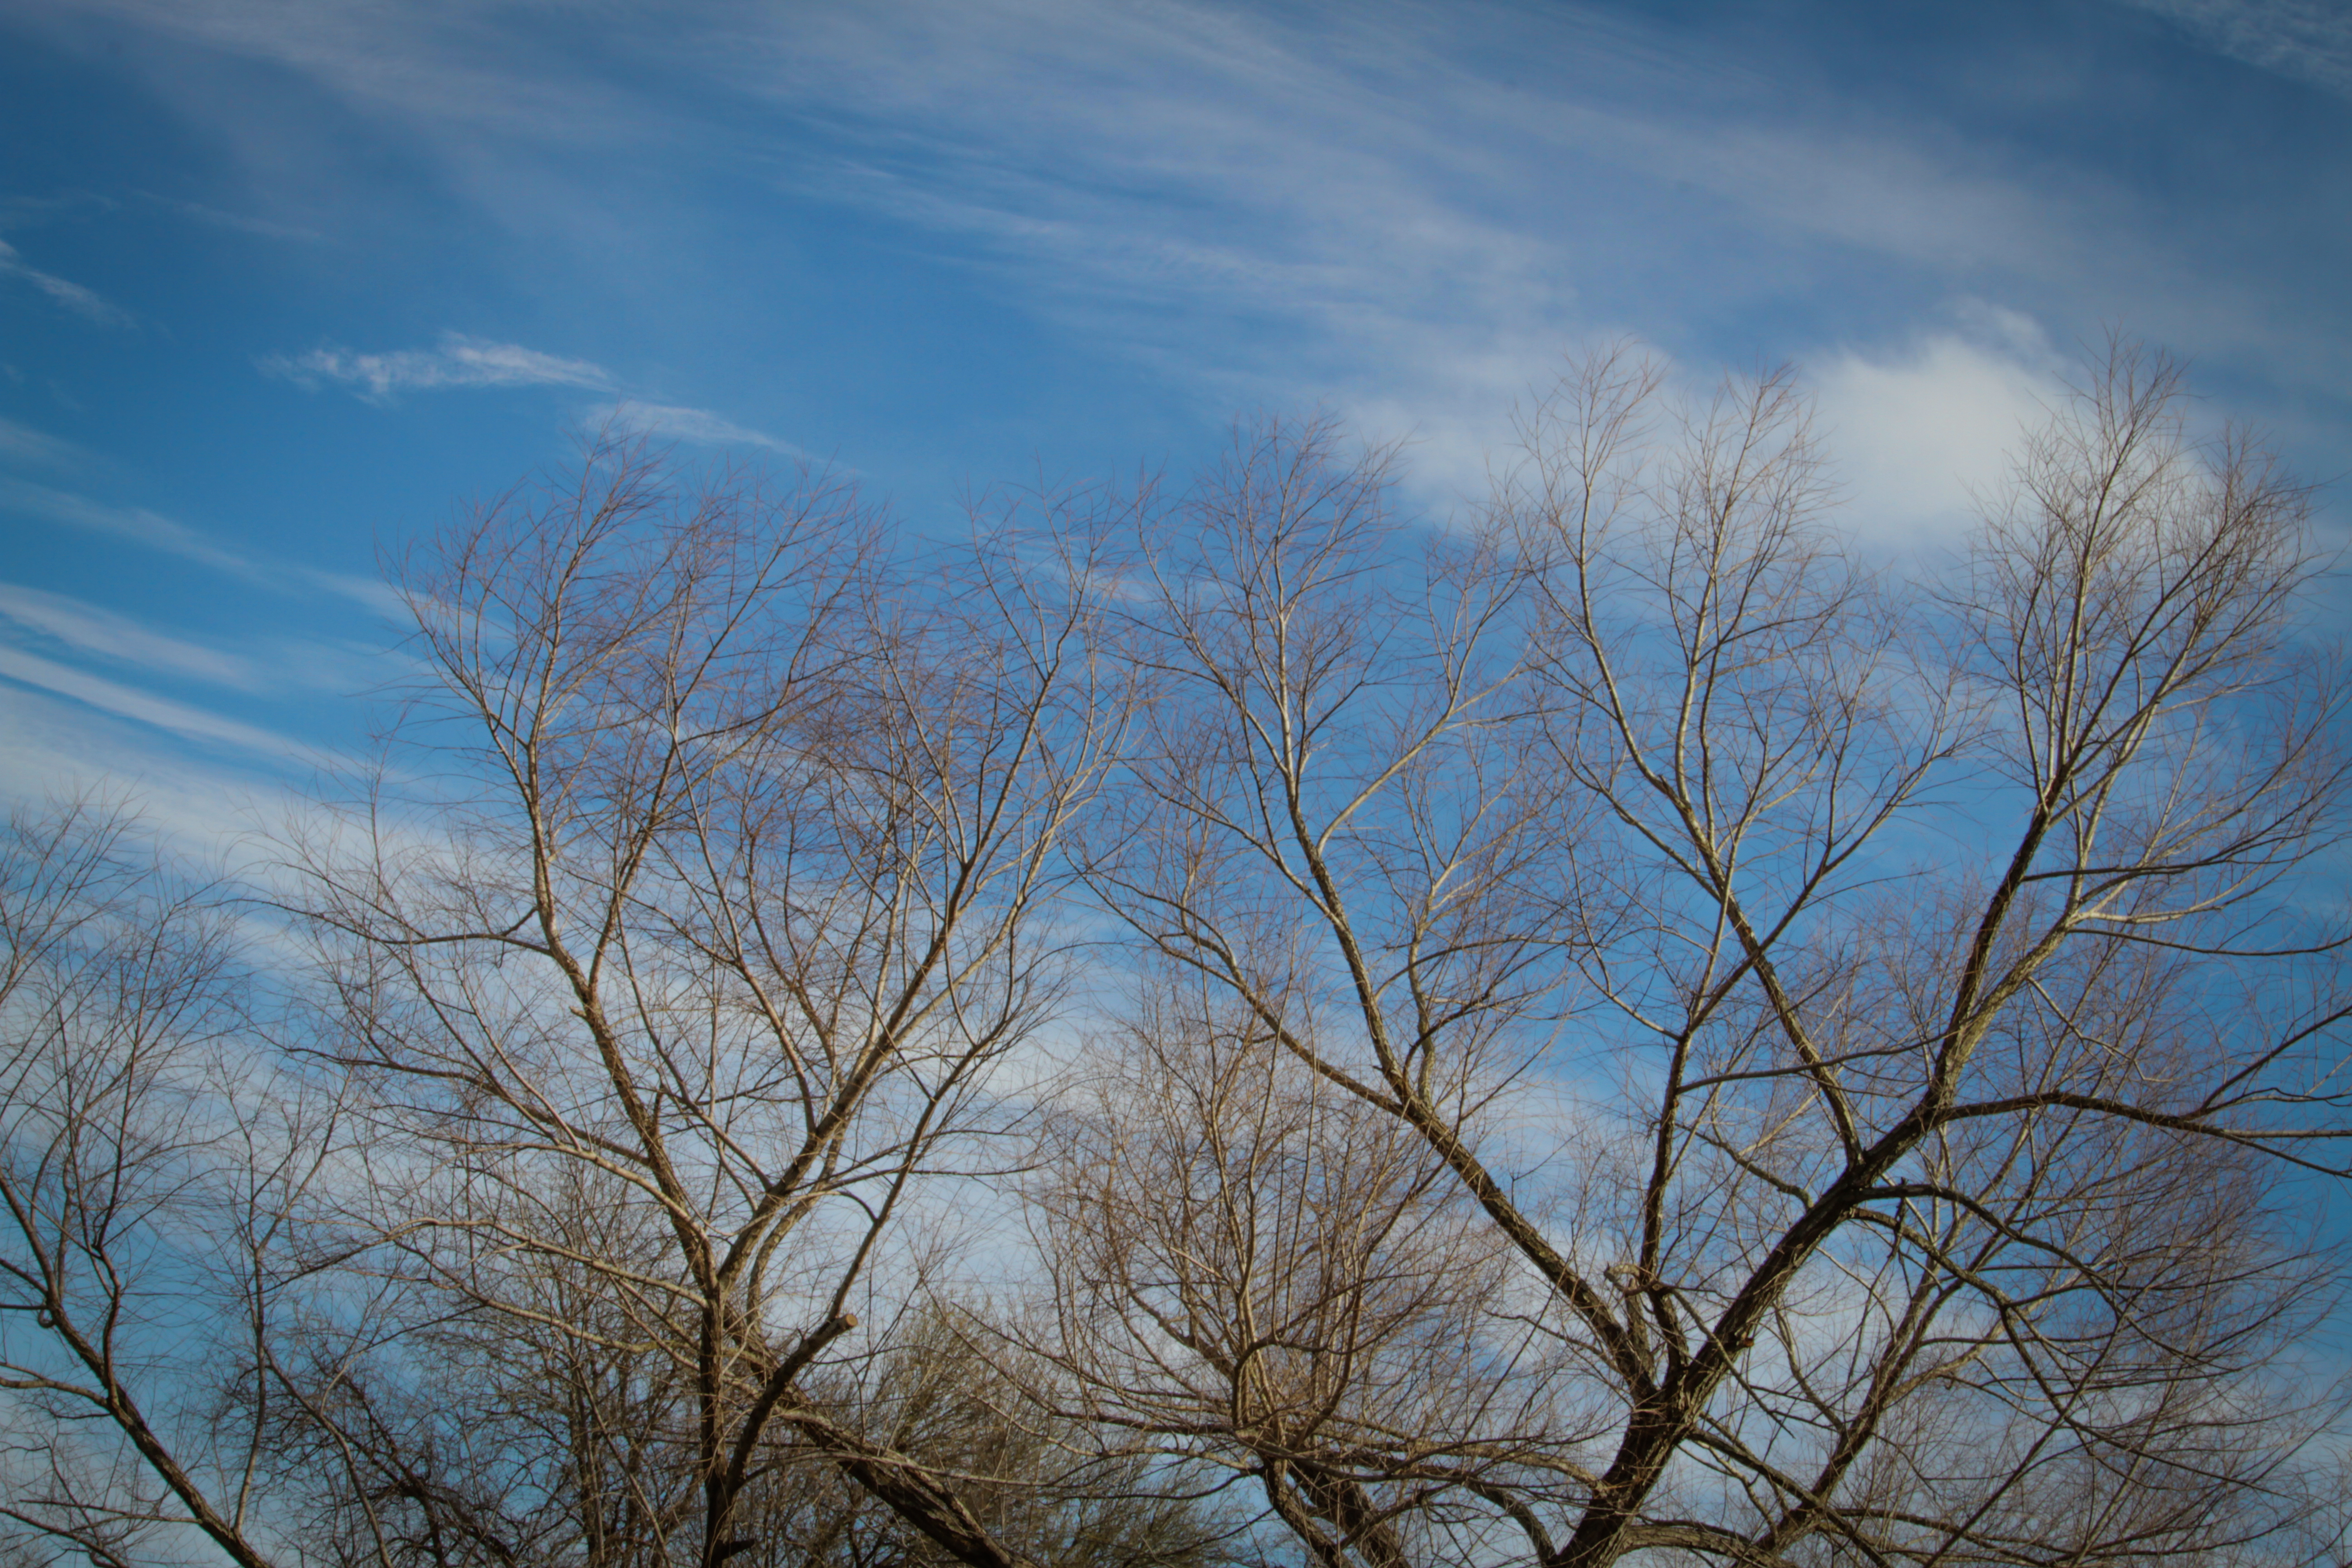
trees, cloud, sky, plant, natural landscape, twig, trunk, tree, wood, freezing, grass, Tints and shades, landscape, cumulus, electric blue, deciduous, meteorological phenomenon, forest, horizon, winter, plant stem, evening